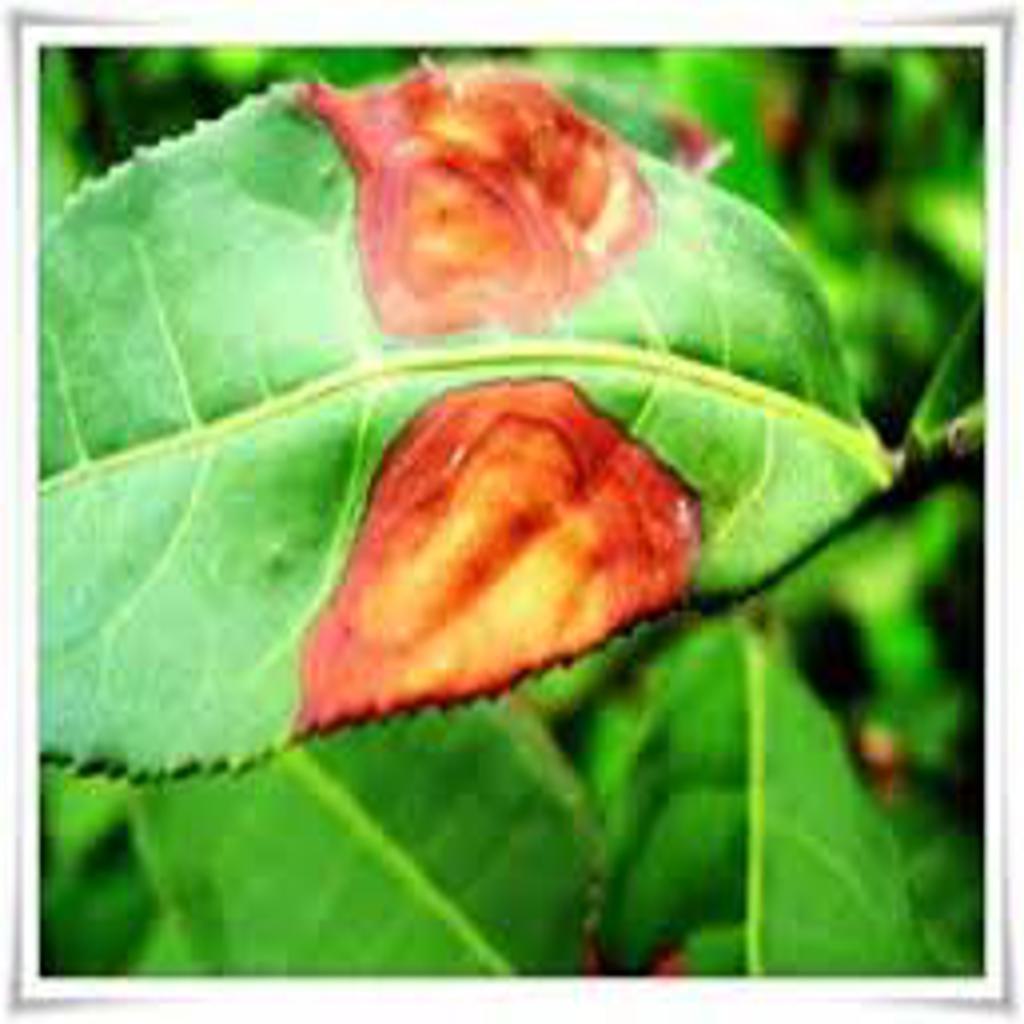
Label: Tea red leaf spot